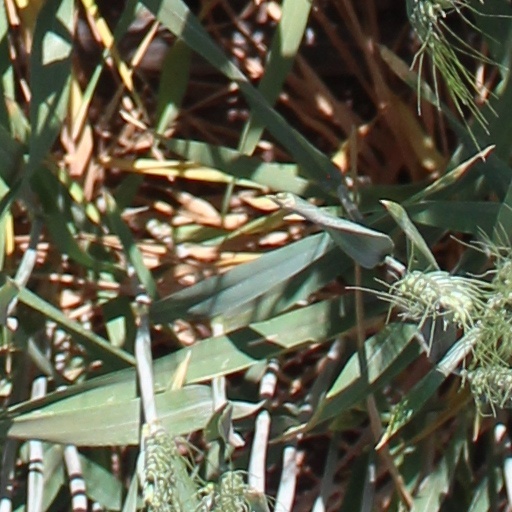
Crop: wheat